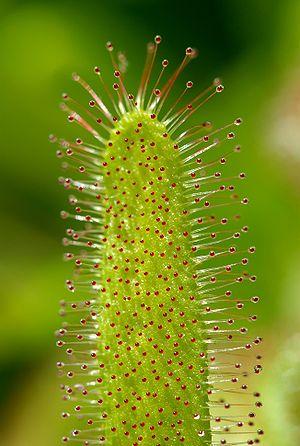
Drosera capensis.Magyar: A harmatfüvek közé tartozó húsevő Drosera capensis
Drosera capensis est une espèce végétale de la famille des Droseraceae. C'est une plante carnivore des marais d'Afrique du Sud. On la trouve plutôt au sud-ouest du Cap ; le climat y est tempéré et humide. Elle pousse à l'état sauvage en pleine lumière ou à mi ombre.
Une plante carnivore est une plante capable d'attirer et de capturer des proies puis de les assimiler, entièrement ou en partie, afin de subvenir à ses propres besoins. Il existe un peu plus de 700 espèces de plantes carnivores au sens strict connues au début du XXIᵉ siècle, mais en moyenne 3 espèces de plantes carnivores sont découvertes ou décrites chaque année depuis l'an 2000.